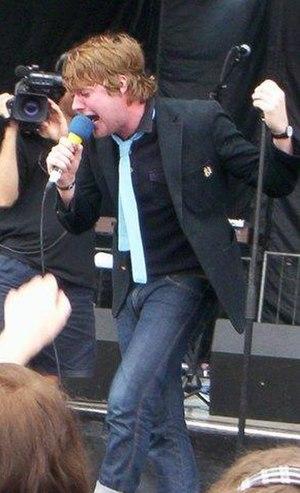
Kaiser Chiefs est un groupe de rock indépendant britannique, originaire de Leeds, dans le Yorkshire de l'Ouest. Il est initialement formé en 1997 sous le nom de Parva, puis renommé en Kaiser Chiefs en 2003. Il se compose de cinq membres : le chanteur Ricky Wilson, le guitariste Andrew White, le bassiste Simon Rix, le claviériste Nick Baines et le batteur Nick Hodgson, remplacé par Vijay Mistry en 2013. Leur premier album, Employment, sorti en 2005, est un grand succès commercial et critique et leur vaut de remporter trois Brit Awards en 2006. Leur deuxième album, Yours Truly, Angry Mob, rencontre lui aussi un certain succès, notamment à travers le single Ruby. Ils sortent ensuite deux autres albums, Off with Their Heads en 2008 et The Future Is Medieval en 2011, qui ont moins de succès. Leur cinquième album, Education, Education, Education and War, est sorti en 2014, suivi de leur sixième album, Stay Together en 2016 et de leur septième album Duck en 2019.